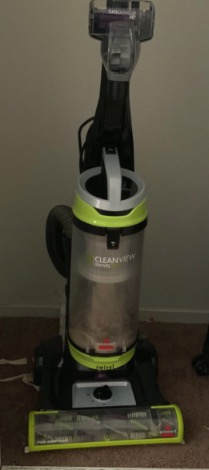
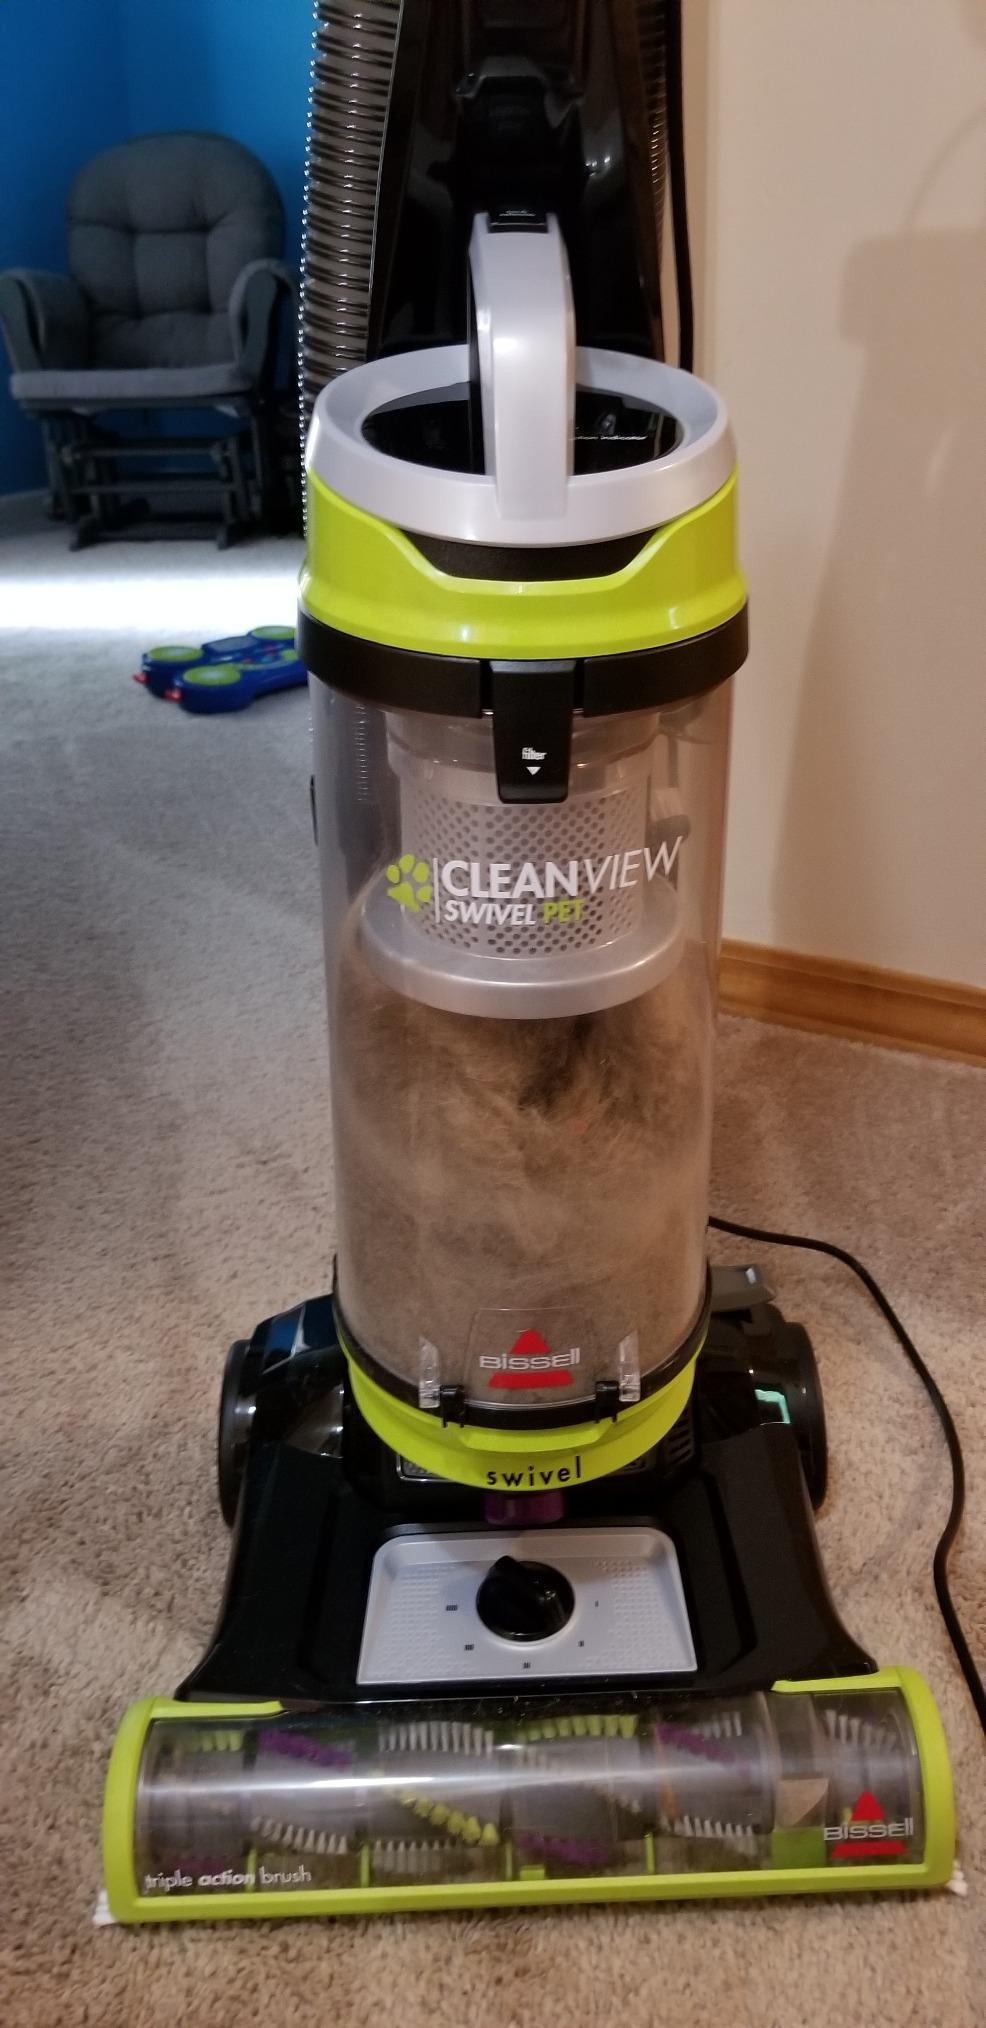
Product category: items_vacuum
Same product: yes